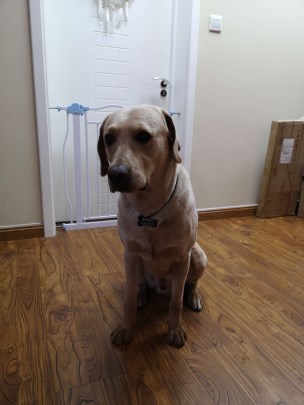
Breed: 3580-n000122-Labrador_retriever